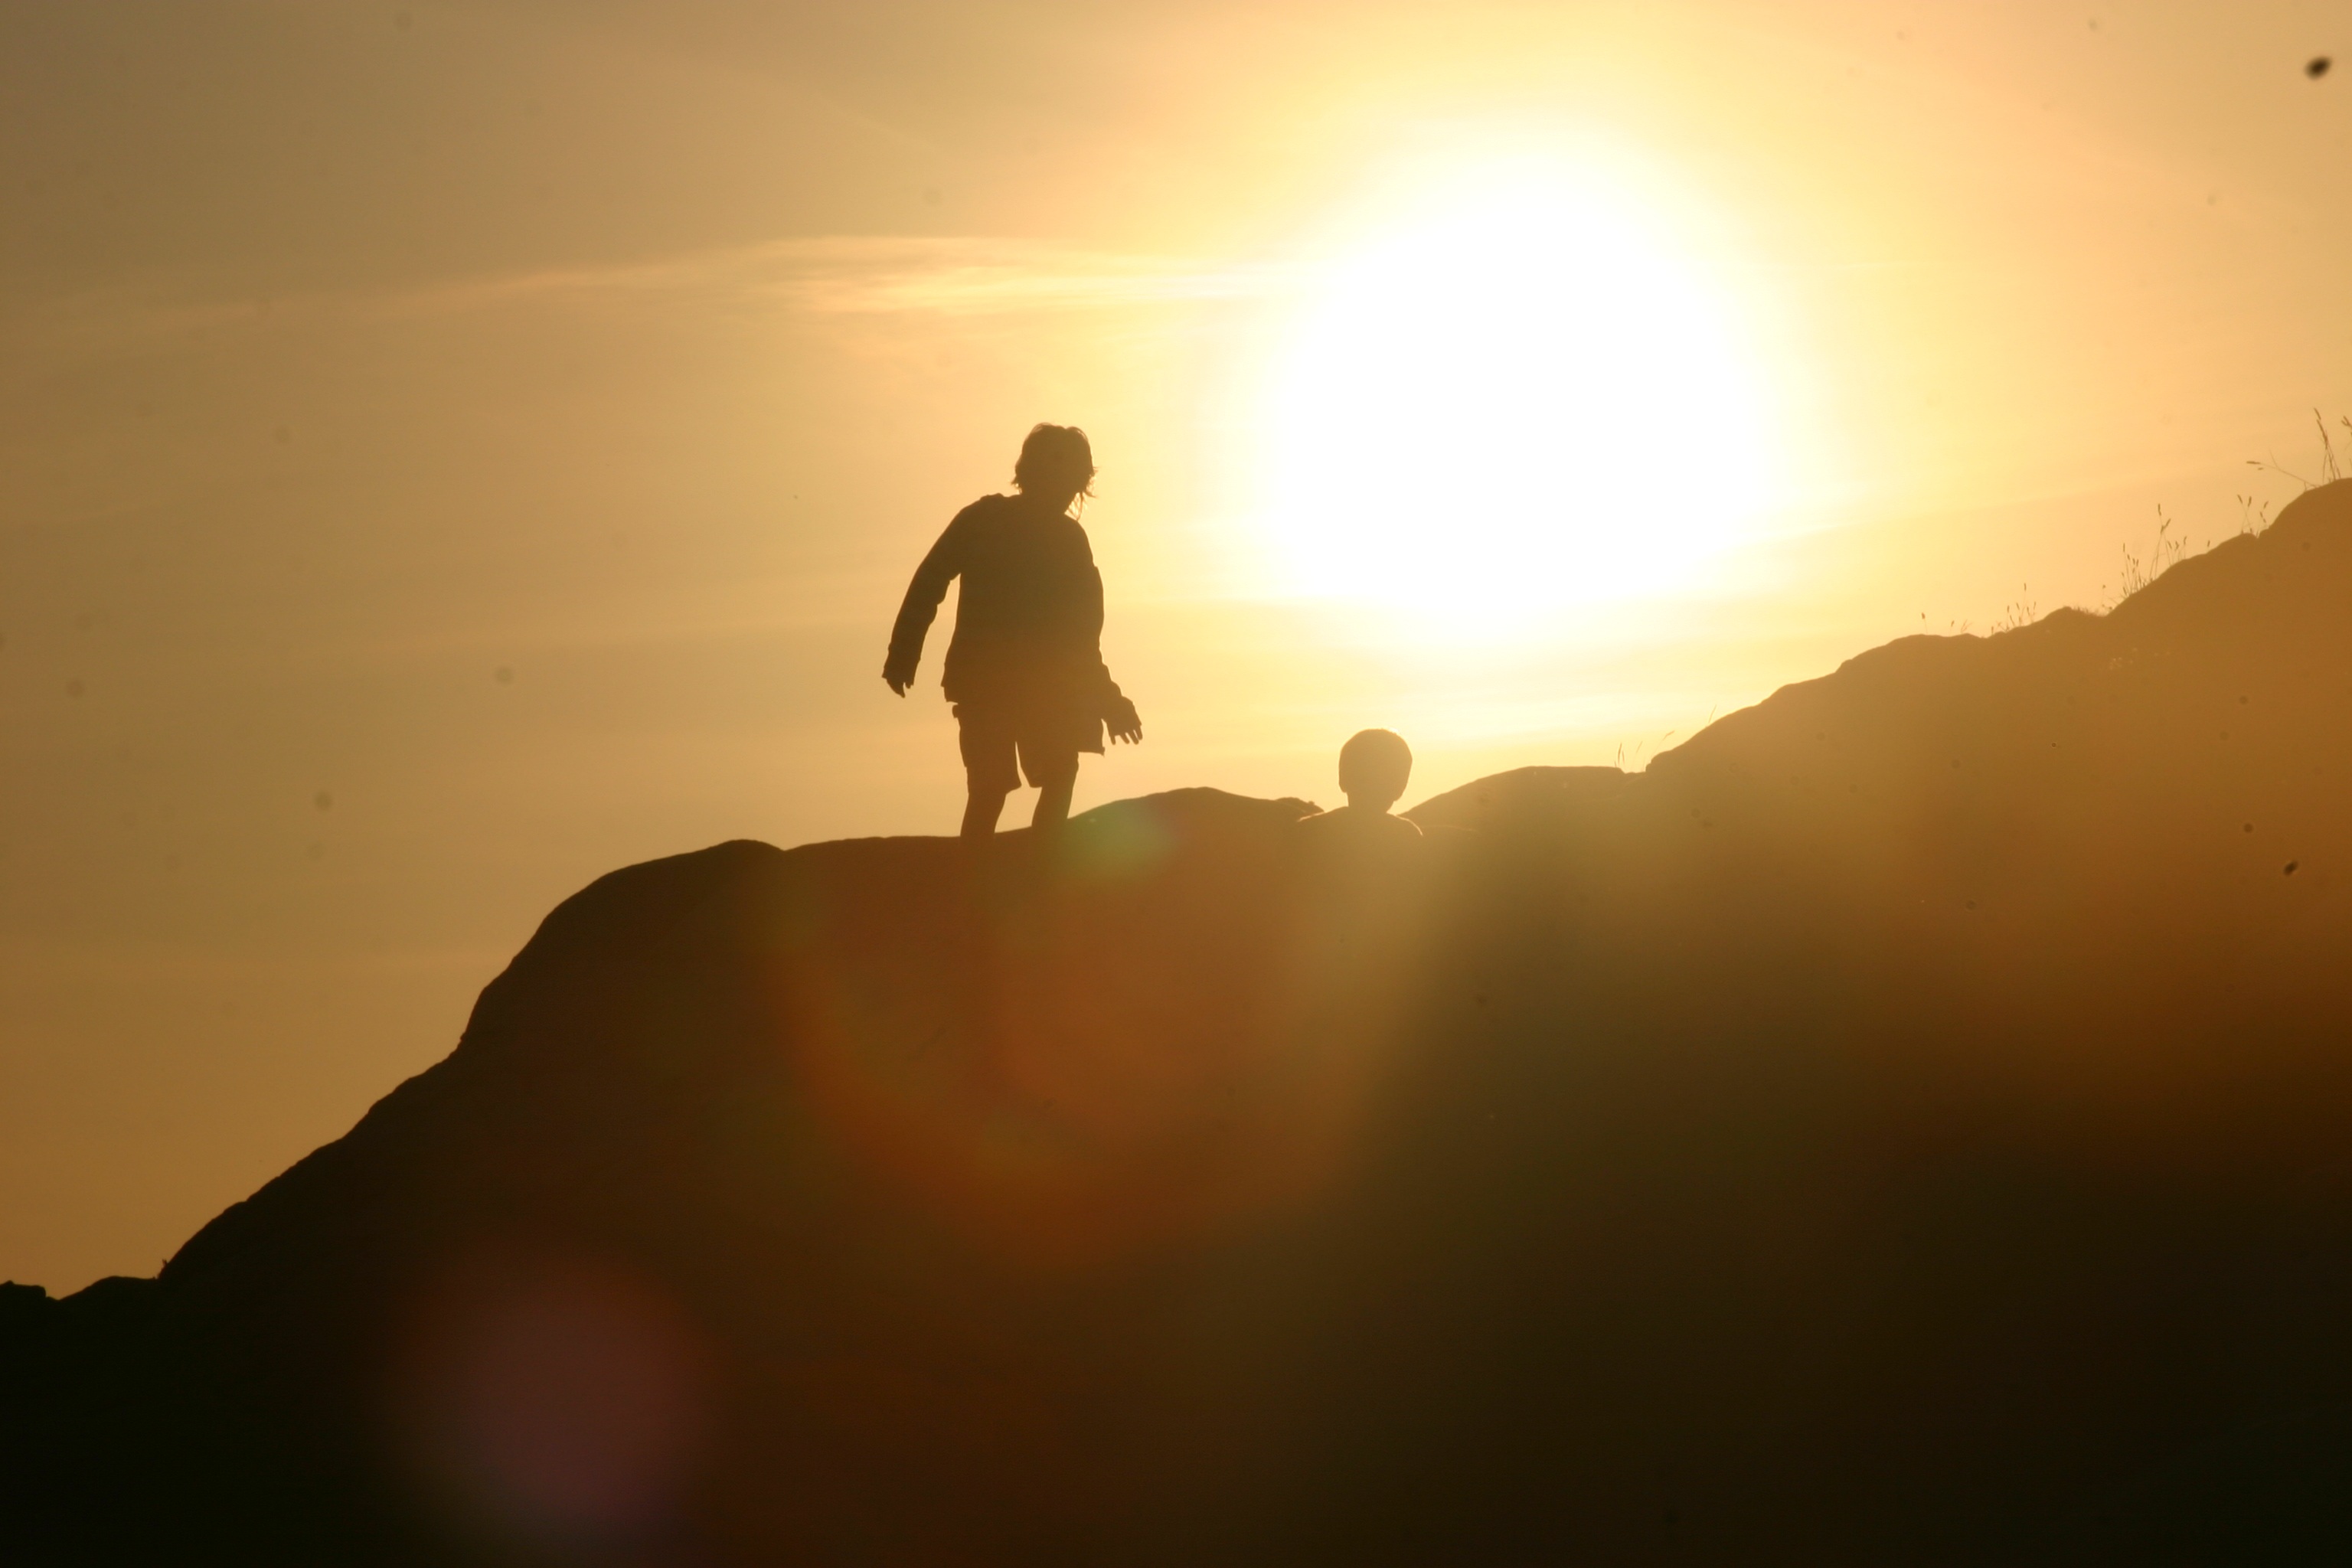
sea, horizon, silhouette, mountain, sun, sunrise, sunset, sunlight, morning, dawn, dusk, france, evening, twilight, child, brittany, carnac, lying sun, atmospheric phenomenon, child in sun